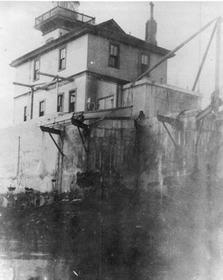
Building: Lincoln Rock Light
Country: Unknown
Year built: 1903
Lighthouse located on Lincoln Island, a small islet of Alaska, U.S. Lighthouse Lincoln Rock Light Lincoln Rock West Lincoln Rock Light Location Lincoln Rock Clarence Strait Alaska United States Coordinates 56°03′24″N 132°41′51″W / 56.056766°N 132.697464°W / 56.056766; -132.697464 Tower Constructed 1903 (first) 1944 (second) Foundation concrete base Construction metal skeletal tower (current) wooden tower (first) Automated 1968 Height 30 feet (9.1 m) (current) Shape square pyramidal tower (current) square tower on roof a 2-storey keeper's house (first) Power source solar power Operator United States Coast Guard Light First lit 1968 (current) located on Lincoln Island Deactivated 1968 (second) Focal height 58 feet (18 m) (current) Lens Fourth-order Fresnel lens Characteristic Fl W 6s. The Lincoln Rock Lighthouse was a lighthouse located on Lincoln Island, a small islet in Clarence Strait in southeastern Alaska , United States. It lay just off the west coast of Etolin Island , between it and Prince of Wales Island . History The original lighthouse was built in 1903 and was abandoned in 1909 after being damaged by a storm. In 1911 a manned fog signal station was built on Lincoln Island about 440 yards from the rock, and in 1944 a skeletal light tower was added. The lighthouse was deactivated in 1968. The lighthouse was later demolished and only the foundation of the buildings remain. See also Alaska portal Engineering portal List of lighthouses in the United States References